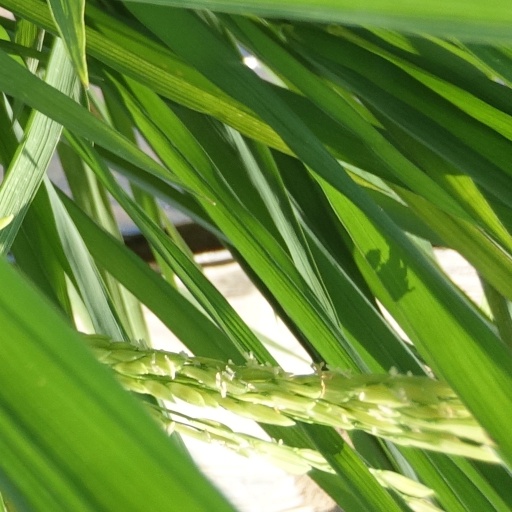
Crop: rice